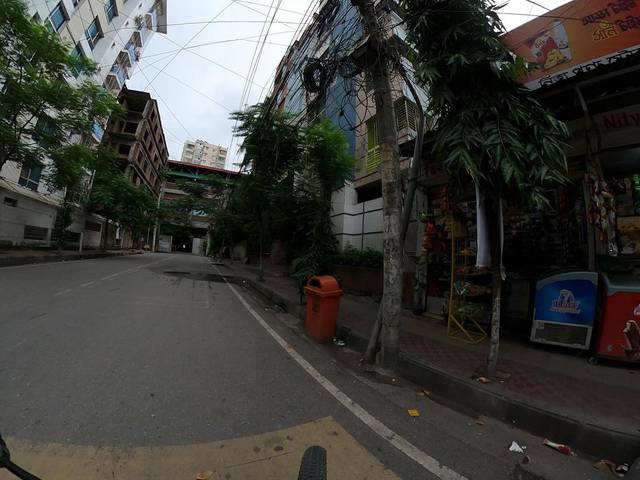
Region: Bangladesh
Coordinates: 23.826, 90.364